Djurgårdens IF Fotboll (women)

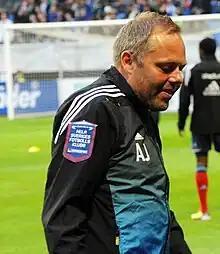
Anders Johansson managed Djurgården in the 2008 and 2009 seasons.

Djurgårdens IF play their home games on Stockholm Olympic Stadium. They have also played their matches as Hjorthagens IP, Älvsjö IP, Kristinebergs IP and Östermalms IP.